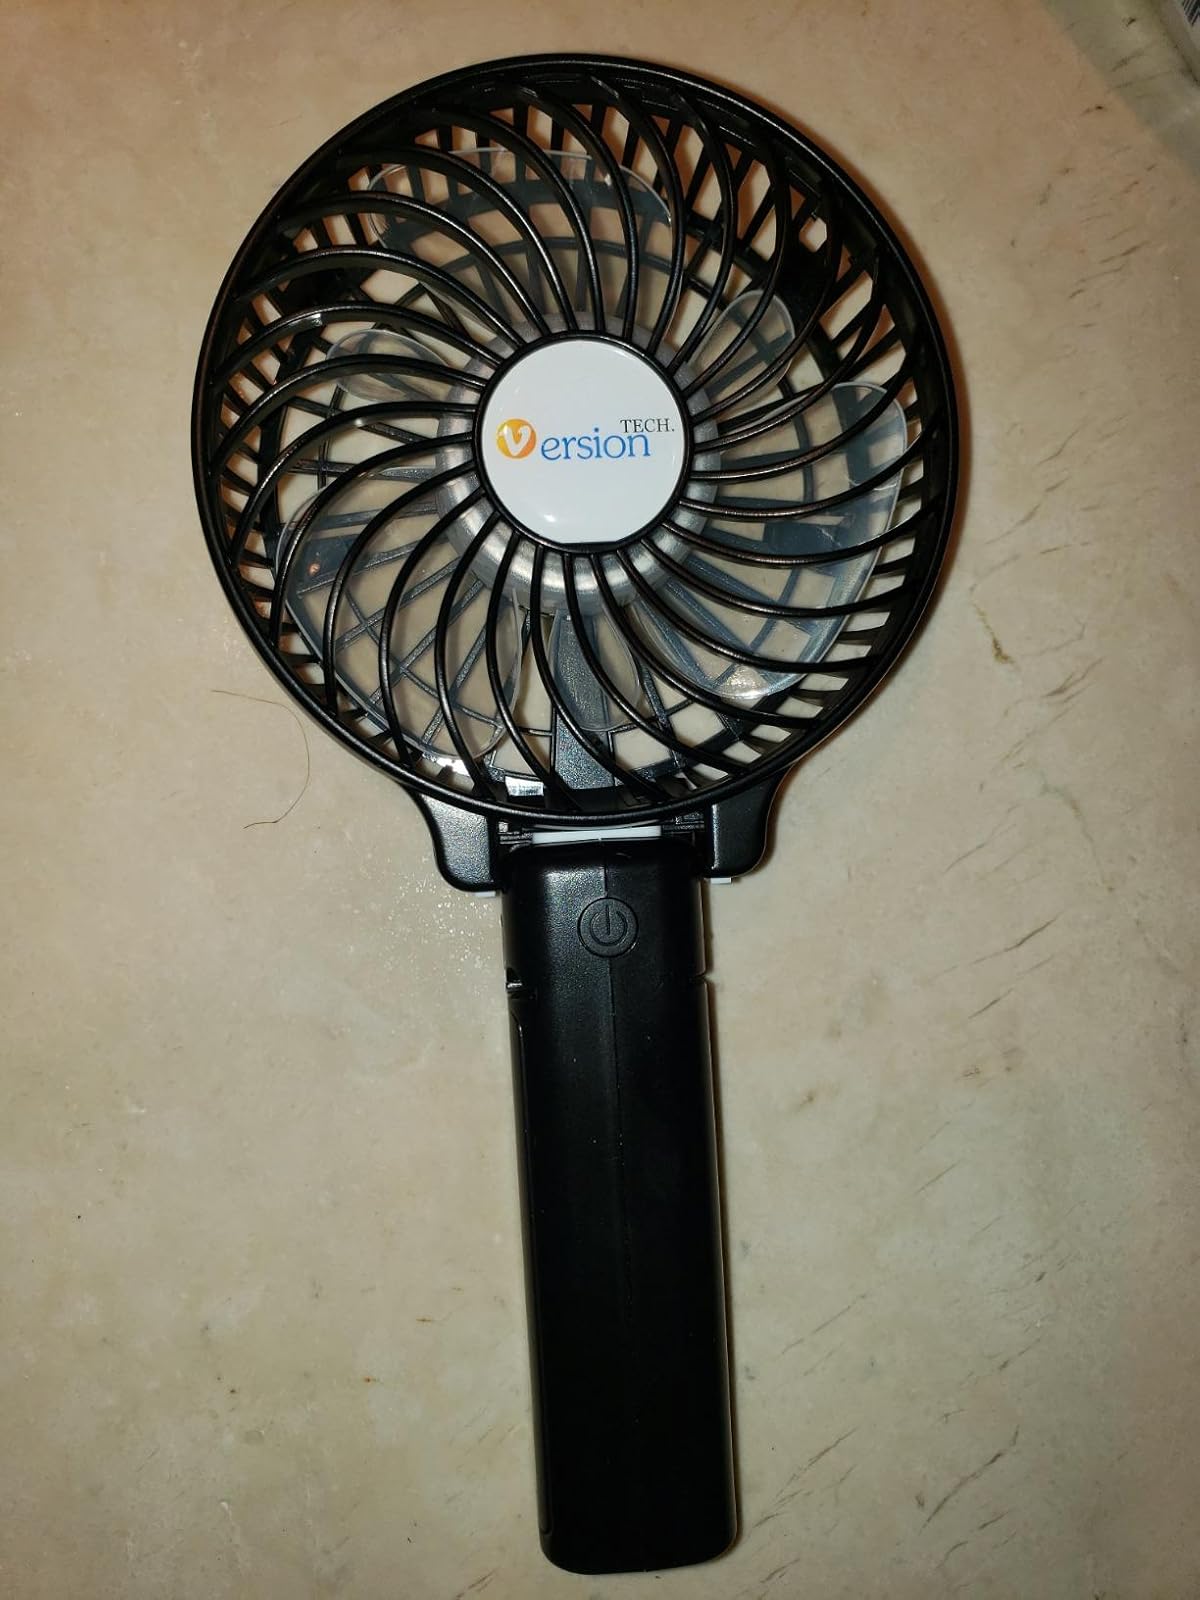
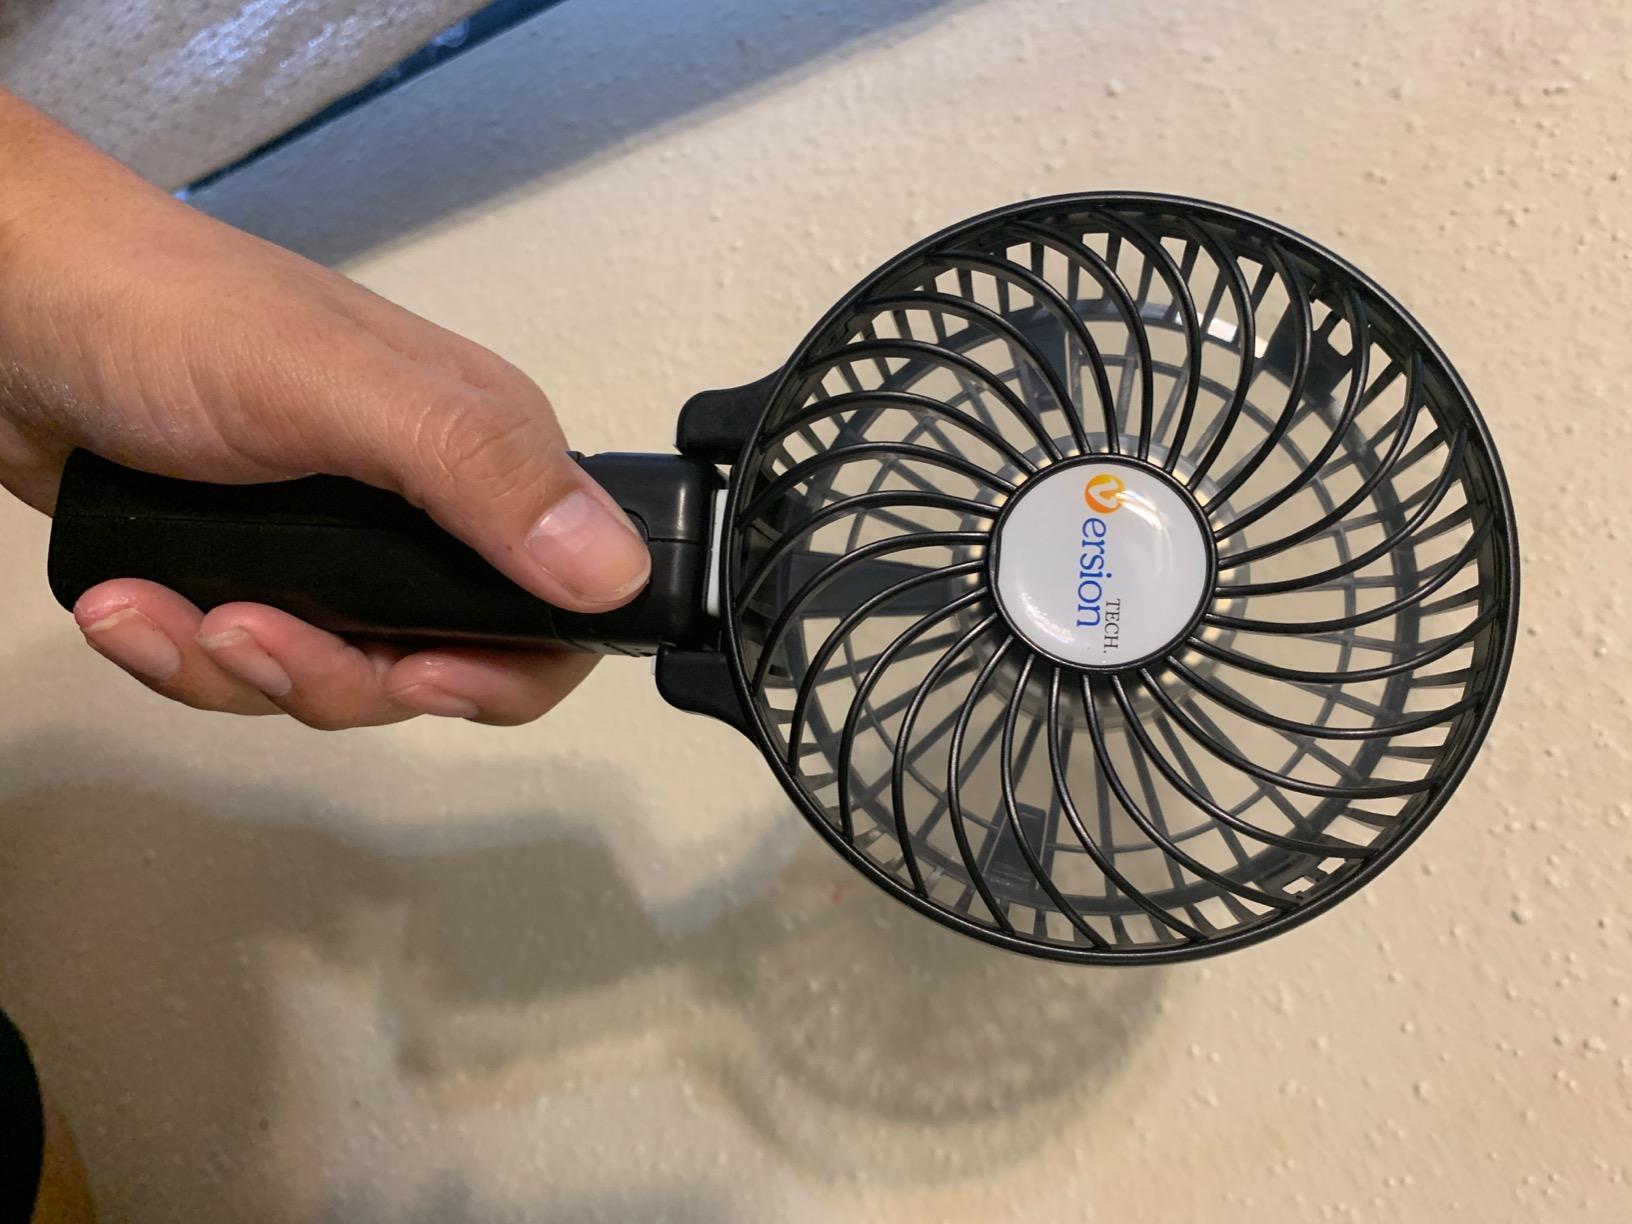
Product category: fan
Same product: yes